Henry Hudson

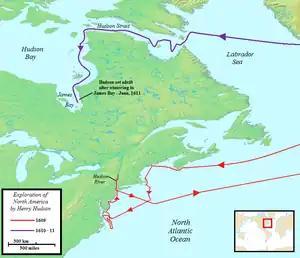
Hudson's voyages to North America

In 1609, Hudson was chosen by merchants of the Dutch East India Company in the Netherlands to find an easterly passage to Asia. While awaiting orders and supplies in Amsterdam, he heard rumours of a northwest route to the Pacific through North America. Hudson had been told to sail through the Arctic Ocean north of Russia, into the Pacific and so to the Far East. Hudson departed Amsterdam on 4 April, in command of the Dutch ship (English: Half Moon). He could not complete the specified (eastward) route because ice blocked the passage, as with all previous such voyages, and he turned the ship around in mid-May while somewhere east of Norway's North Cape. At that point, acting outside his instructions, Hudson pointed the ship west and decided to try to seek a westerly passage through North America.